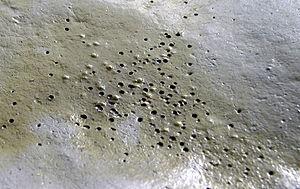
Biofilm sur vase (se formant en quelques heures, de temps que la marée descende), les trous sont laissés par des bulles remontées en surface et ayant éclaté dans le film superficiel. Lieu
Un biofilm est une communauté multicellulaire plus ou moins complexe, souvent symbiotique, de micro-organismes, adhérant entre eux et à une surface, et marquée par la sécrétion d'une matrice adhésive et protectrice. Il se forme généralement dans l'eau ou en milieu aqueux.